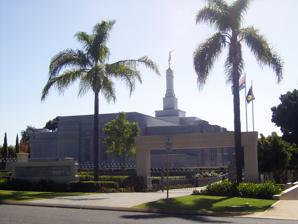
Building: Perth Australia Temple
Country: Australia
Year built: 2001
Temple of Church of Jesus Christ of Latter-day Saints in Perth, Western Australia This article relies largely or entirely on a single source . Relevant discussion may be found on the talk page . Please help improve this article by introducing  citations to additional sources . Find sources: "Perth Australia Temple" – news · newspapers · books · scholar · JSTOR ( January 2025 ) Perth Australia Temple Number 106 Dedication May 20, 2001, by Gordon B. Hinckley Site 2.76 acres (1.12 ha) Floor area 10,700 sq ft (990 m 2 ) Height 71 ft (22 m) Official website • News & images Church chronology ← Guadalajara Mexico Temple Perth Australia Temple → Columbia River Washington Temple Additional information Announced June 11, 1999, by Gordon B. Hinckley Groundbreaking November 20, 1999, by Kenneth Johnson Open house April 28 – May 12, 2001 Current president Leonas Vincas Alekna Designed by Christou Cassella & JEC Location Yokine, Western Australia , Australia Geographic coordinates 31°54′24.85799″S 115°52′11.40239″E / 31.9069049972°S 115.8698339972°E / -31.9069049972; 115.8698339972 Exterior finish Italian Olympia white granite Temple design Classic modern, single-spire design Baptistries 1 Ordinance rooms 2 (two-stage progressive) Sealing rooms 2 ( edit ) The Perth Australia Temple is the 106th operating temple of the Church of Jesus Christ of Latter-day Saints (LDS Church). It is located at 163–173 Wordsworth Avenue, Yokine, Western Australia , which is a suburb of Perth, Western Australia . The temple serves approximately 12,000 members in the area. History Previously members had to travel a distance equivalent to going from Los Angeles to New York City in order to attend the nearest temple in Sydney . Local reaction to the temple was favorable. LDS Church leaders received letters from both the Governor and the Premier of Western Australia expressing their confidence that the temple would be a positive influence on the community. Approximately 37,000 visitors toured the temple during the open house , held 28 April–12 May 2001. LDS Church president Gordon B. Hinckley dedicated the temple on 20 May 2001. The temple has a total of 990 square metres (10,700 sq ft), two ordinance rooms, and two sealing rooms. In 2020, the Perth Australia Temple was closed in response to the coronavirus pandemic . See also Perth Melbourne Adelaide Sydney Brisbane class=notpageimage| Temples in Australia ( edit ) = Operating = Under construction = Announced = Temporarily Closed Comparison of temples of The Church of Jesus Christ of Latter-day Saints List of temples of The Church of Jesus Christ of Latter-day Saints List of temples of The Church of Jesus Christ of Latter-day Saints by geographic region Temple architecture (Latter-day Saints) The Church of Jesus Christ of Latter-day Saints in Australia References